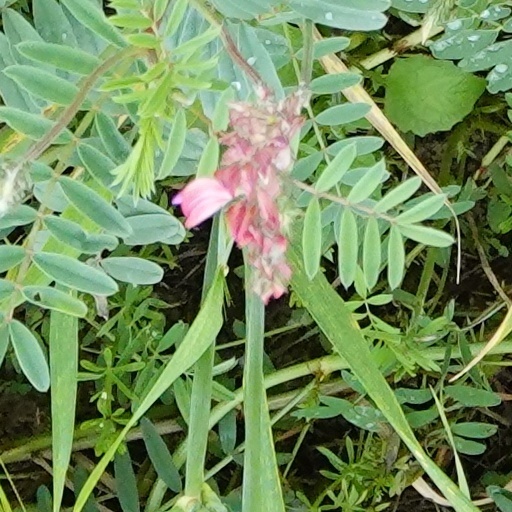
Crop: wheat